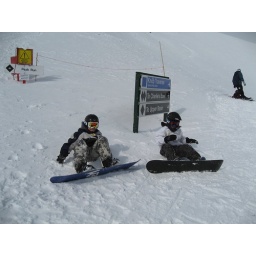
the sign in the background says it all... i believe we took the double black diamond down